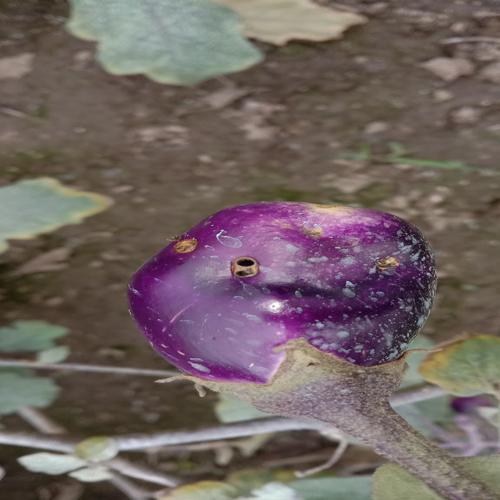
Label: Shoot and Fruit Borer